Chisato Station (Toyama)

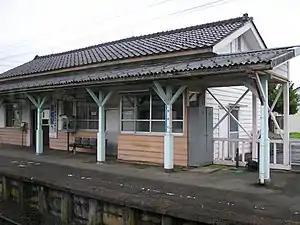
Chisato Station in July 2006

is a railway station on the Takayama Main Line in city of Toyama, Japan, operated by West Japan Railway Company (JR West).